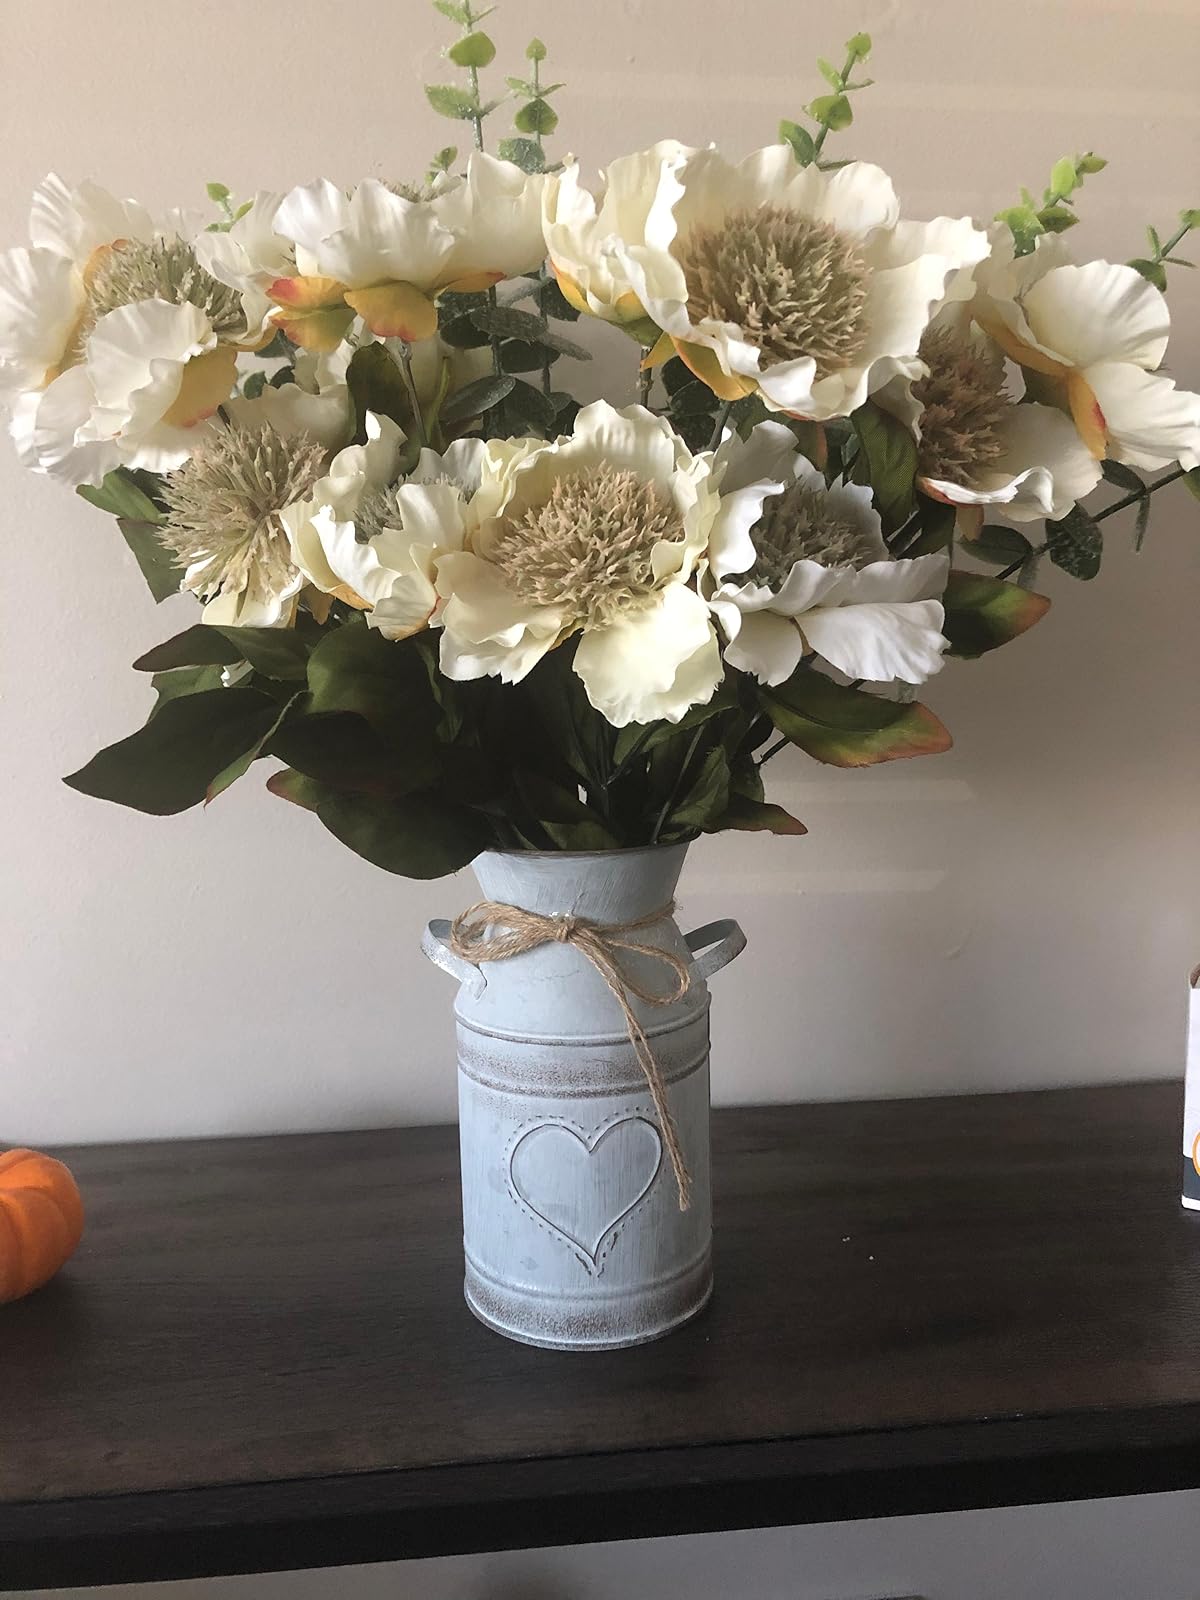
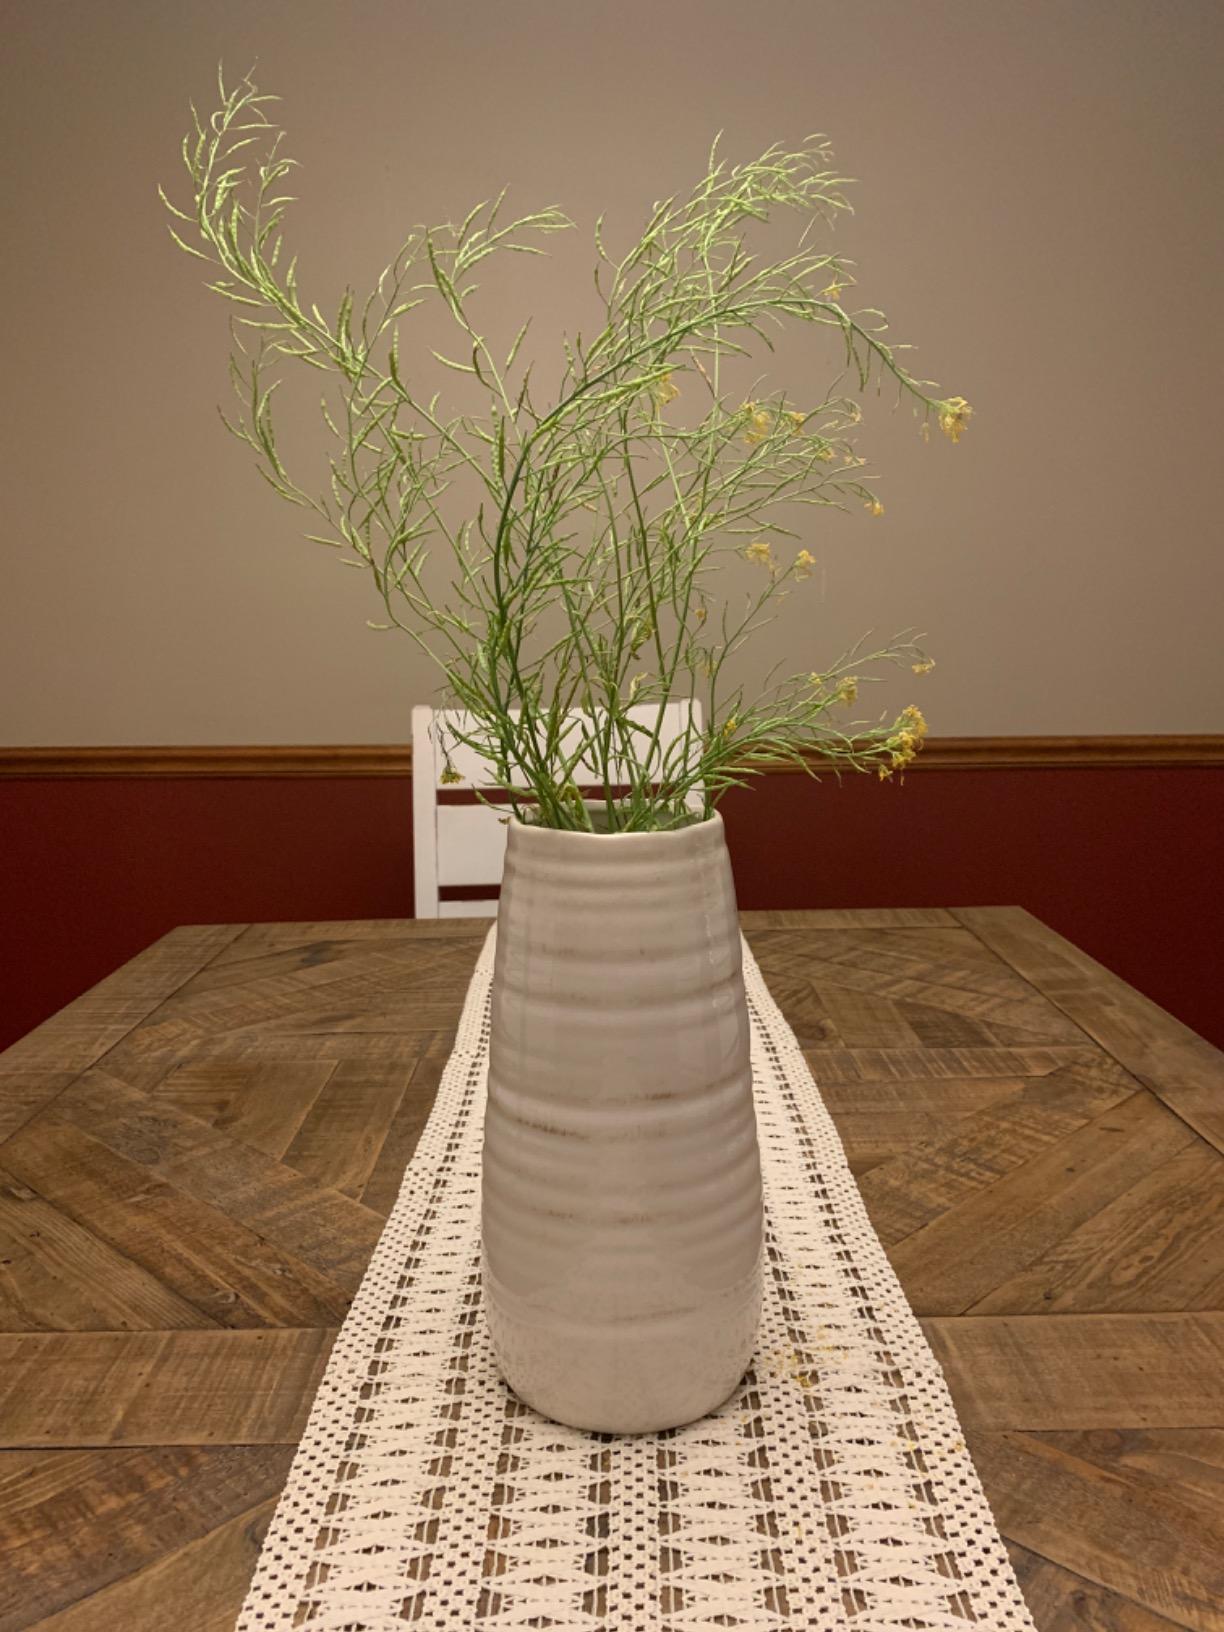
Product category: vase
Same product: no